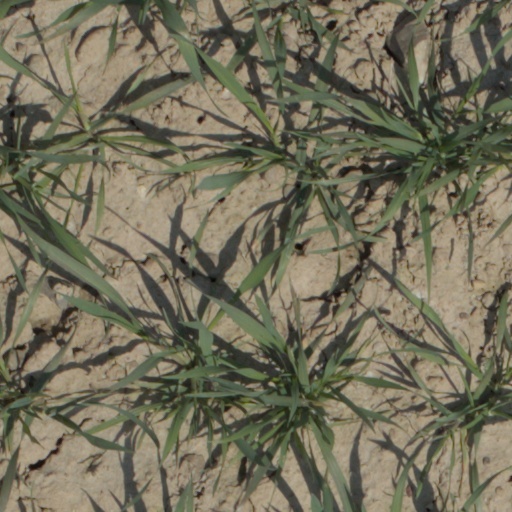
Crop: wheat